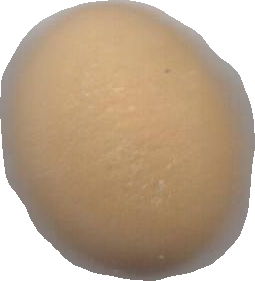
Variety: Grobogan